Art exhibition

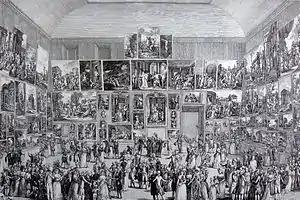
The Paris Salon of 1787, held at the Louvre

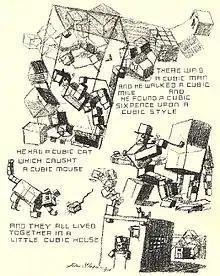
"A Slight Attack of Third Dimentia Brought on by Excessive Study of the Much Talked of Cubist Pictures in the International Exhibition at New York", drawn by John French Sloan in April 1913, satirizing the Armory Show.

The art exhibition has played a crucial part in the market for new art since the 18th and 19th centuries. The Paris Salon, open to the public from 1737, rapidly became the key factor in determining the reputation, and so the price, of the French artists of the day. The Royal Academy in London, beginning in 1769, soon established a similar grip on the market, and in both countries artists put great efforts into making pictures that would be a success, often changing the direction of their style to meet popular or critical taste. The British Institution was added to the London scene in 1805, holding two annual exhibitions, one of new British art for sale, and one of loans from the collections of its aristocratic patrons. These exhibitions received lengthy and detailed reviews in the press, which were the main vehicle for the art criticism of the day. Critics as distinguished as Denis Diderot and John Ruskin held their readers attention by sharply divergent reviews of different works, praising some extravagantly and giving others the most savage put-downs they could think of. Many of the works were already sold, but success at these exhibitions was a crucial way for an artist to attract more commissions. Among important early one-off loan exhibitions of older paintings were the Art Treasures Exhibition, Manchester 1857, and the Exhibition of National Portraits in London, at what is now the Victoria and Albert Museum, held in three stages in 1866–1868.